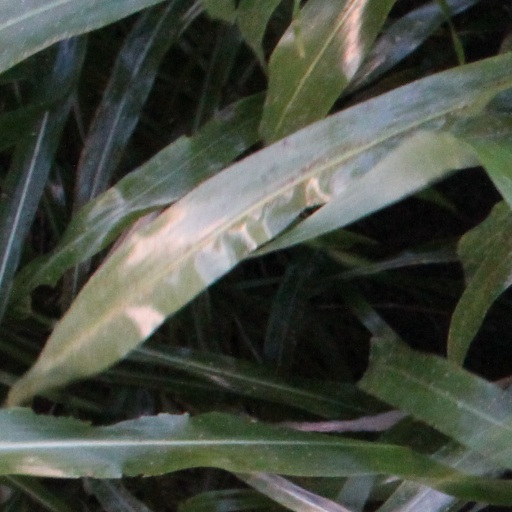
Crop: sorghum